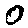
Label: 0